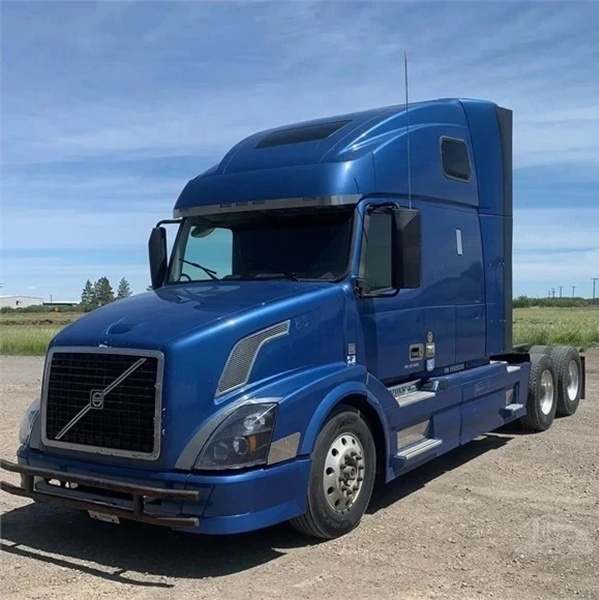
2015 VOLVO VNL64T670
Brand: Tri State
Call (406) 452-9551 Email Seller at: christinah@tste.com Asking $33,905.00 Volvo D13 Engine 475 Eco Torque Engine VIN: 908390 Miles: 888,115 Volvo ATO2612D I Shift Transmission Meritor 40,000 Lb. Rear Axles, Volvo 38,000 Lb. Air Ride Suspension Hend. Steertec 12,500# Front Axle, 3.07 Ratio W/ 221” Wheel Base Dual 125 Gallon Fuel Tanks Extended Chassis Fairings with Ground Effects Fairings Holland FW35 Air Slide Fifth Wheel with 24” Slide Heated Power Axis Mirrors with Wind Deflector Comfort Air Suspension Driver’s Seat With Swivel, Heat, Arm Rests, Comfort Air Suspension Passenger Seat Microwave And TV Prep, Refrigerator, Cab Heater BOC Spot Lamp, Dual Spot Lamps, LED Interior, and LED Tail Lights AM/FM/CD/MP3/Bluetooth/XM Radio with Remote Control 120 Inverter, 120 Volt Shore Power, Power Window Lifts 275/80R22.5H Tires and Aluminum Wheels 275/80R22.5G Rear Tires and Aluminum Wheels Smartway Certified Color: Blue
Category: Business & Industrial > Heavy Machinery > Wheel Tractor Scrapers > Pull Wheel Tractor Scrapers